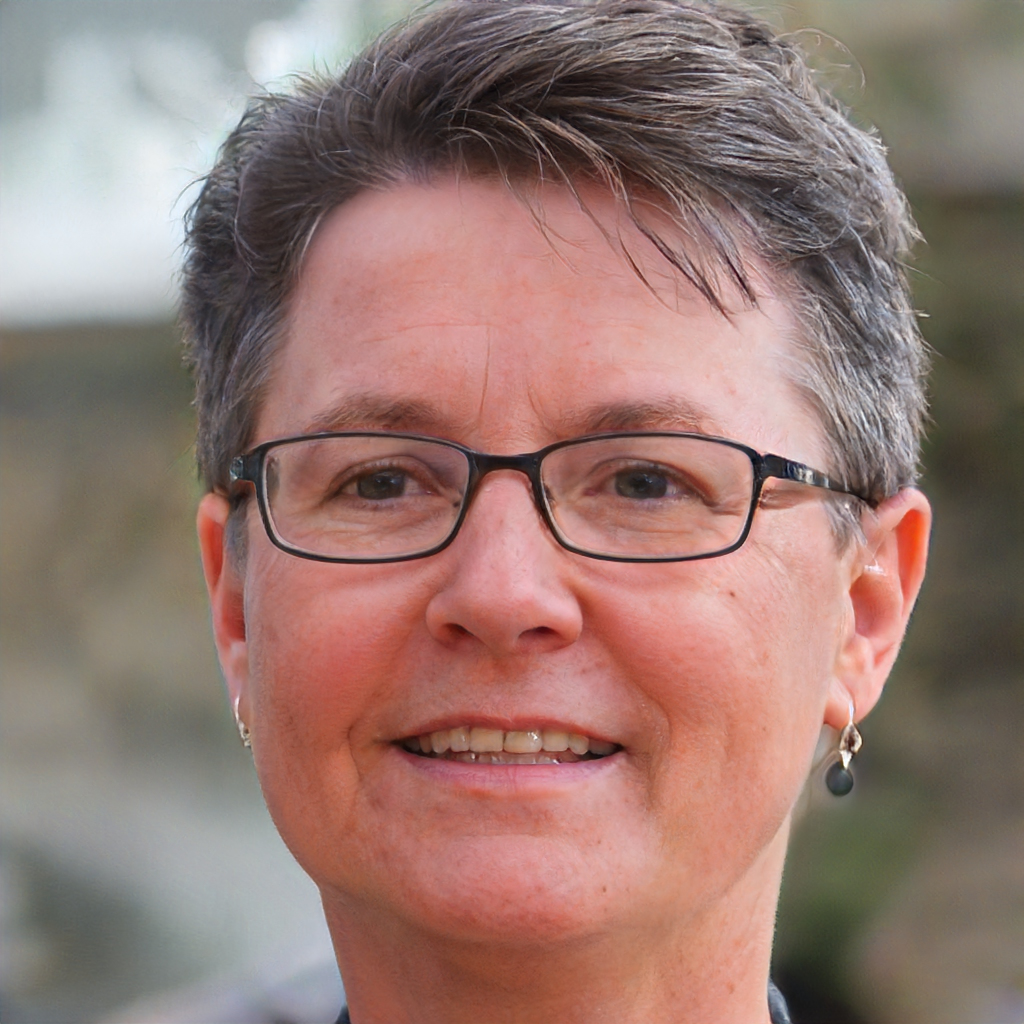
Label: Colored